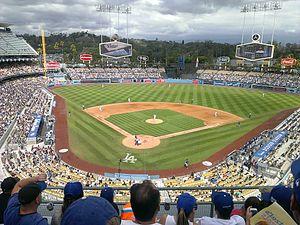
Le Dodger Stadium est un stade de baseball situé dans le secteur de Chávez Ravine au nord du centre de Los Angeles en Californie.
La Classique mondiale de baseball 2017 est la quatrième édition de cette épreuve. Le tournoi de qualification a lieu de février à septembre 2016 et le tour final de la Classique mondiale se joue du 6 mars au 22 mars 2017.
Ce qui suit est une liste des stades de la ligue majeure de baseball, leur emplacement, leur première année d’utilisation et les équipes qui y évoluent.